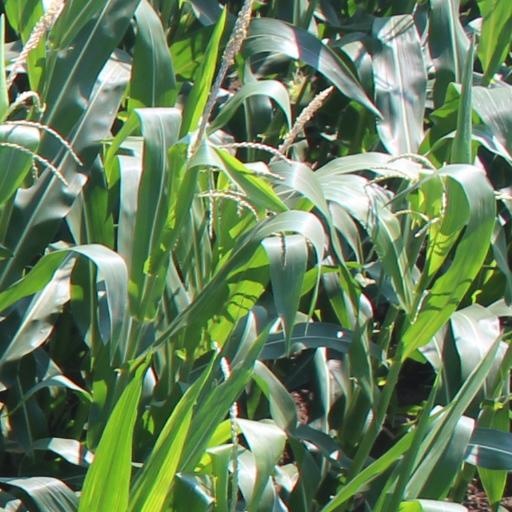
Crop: maize; corn